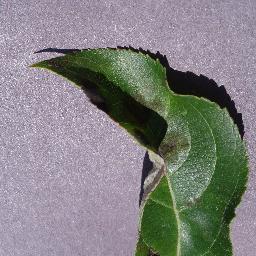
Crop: apple
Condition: scab